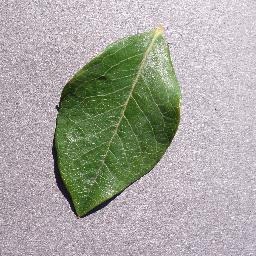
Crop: blueberry
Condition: healthy